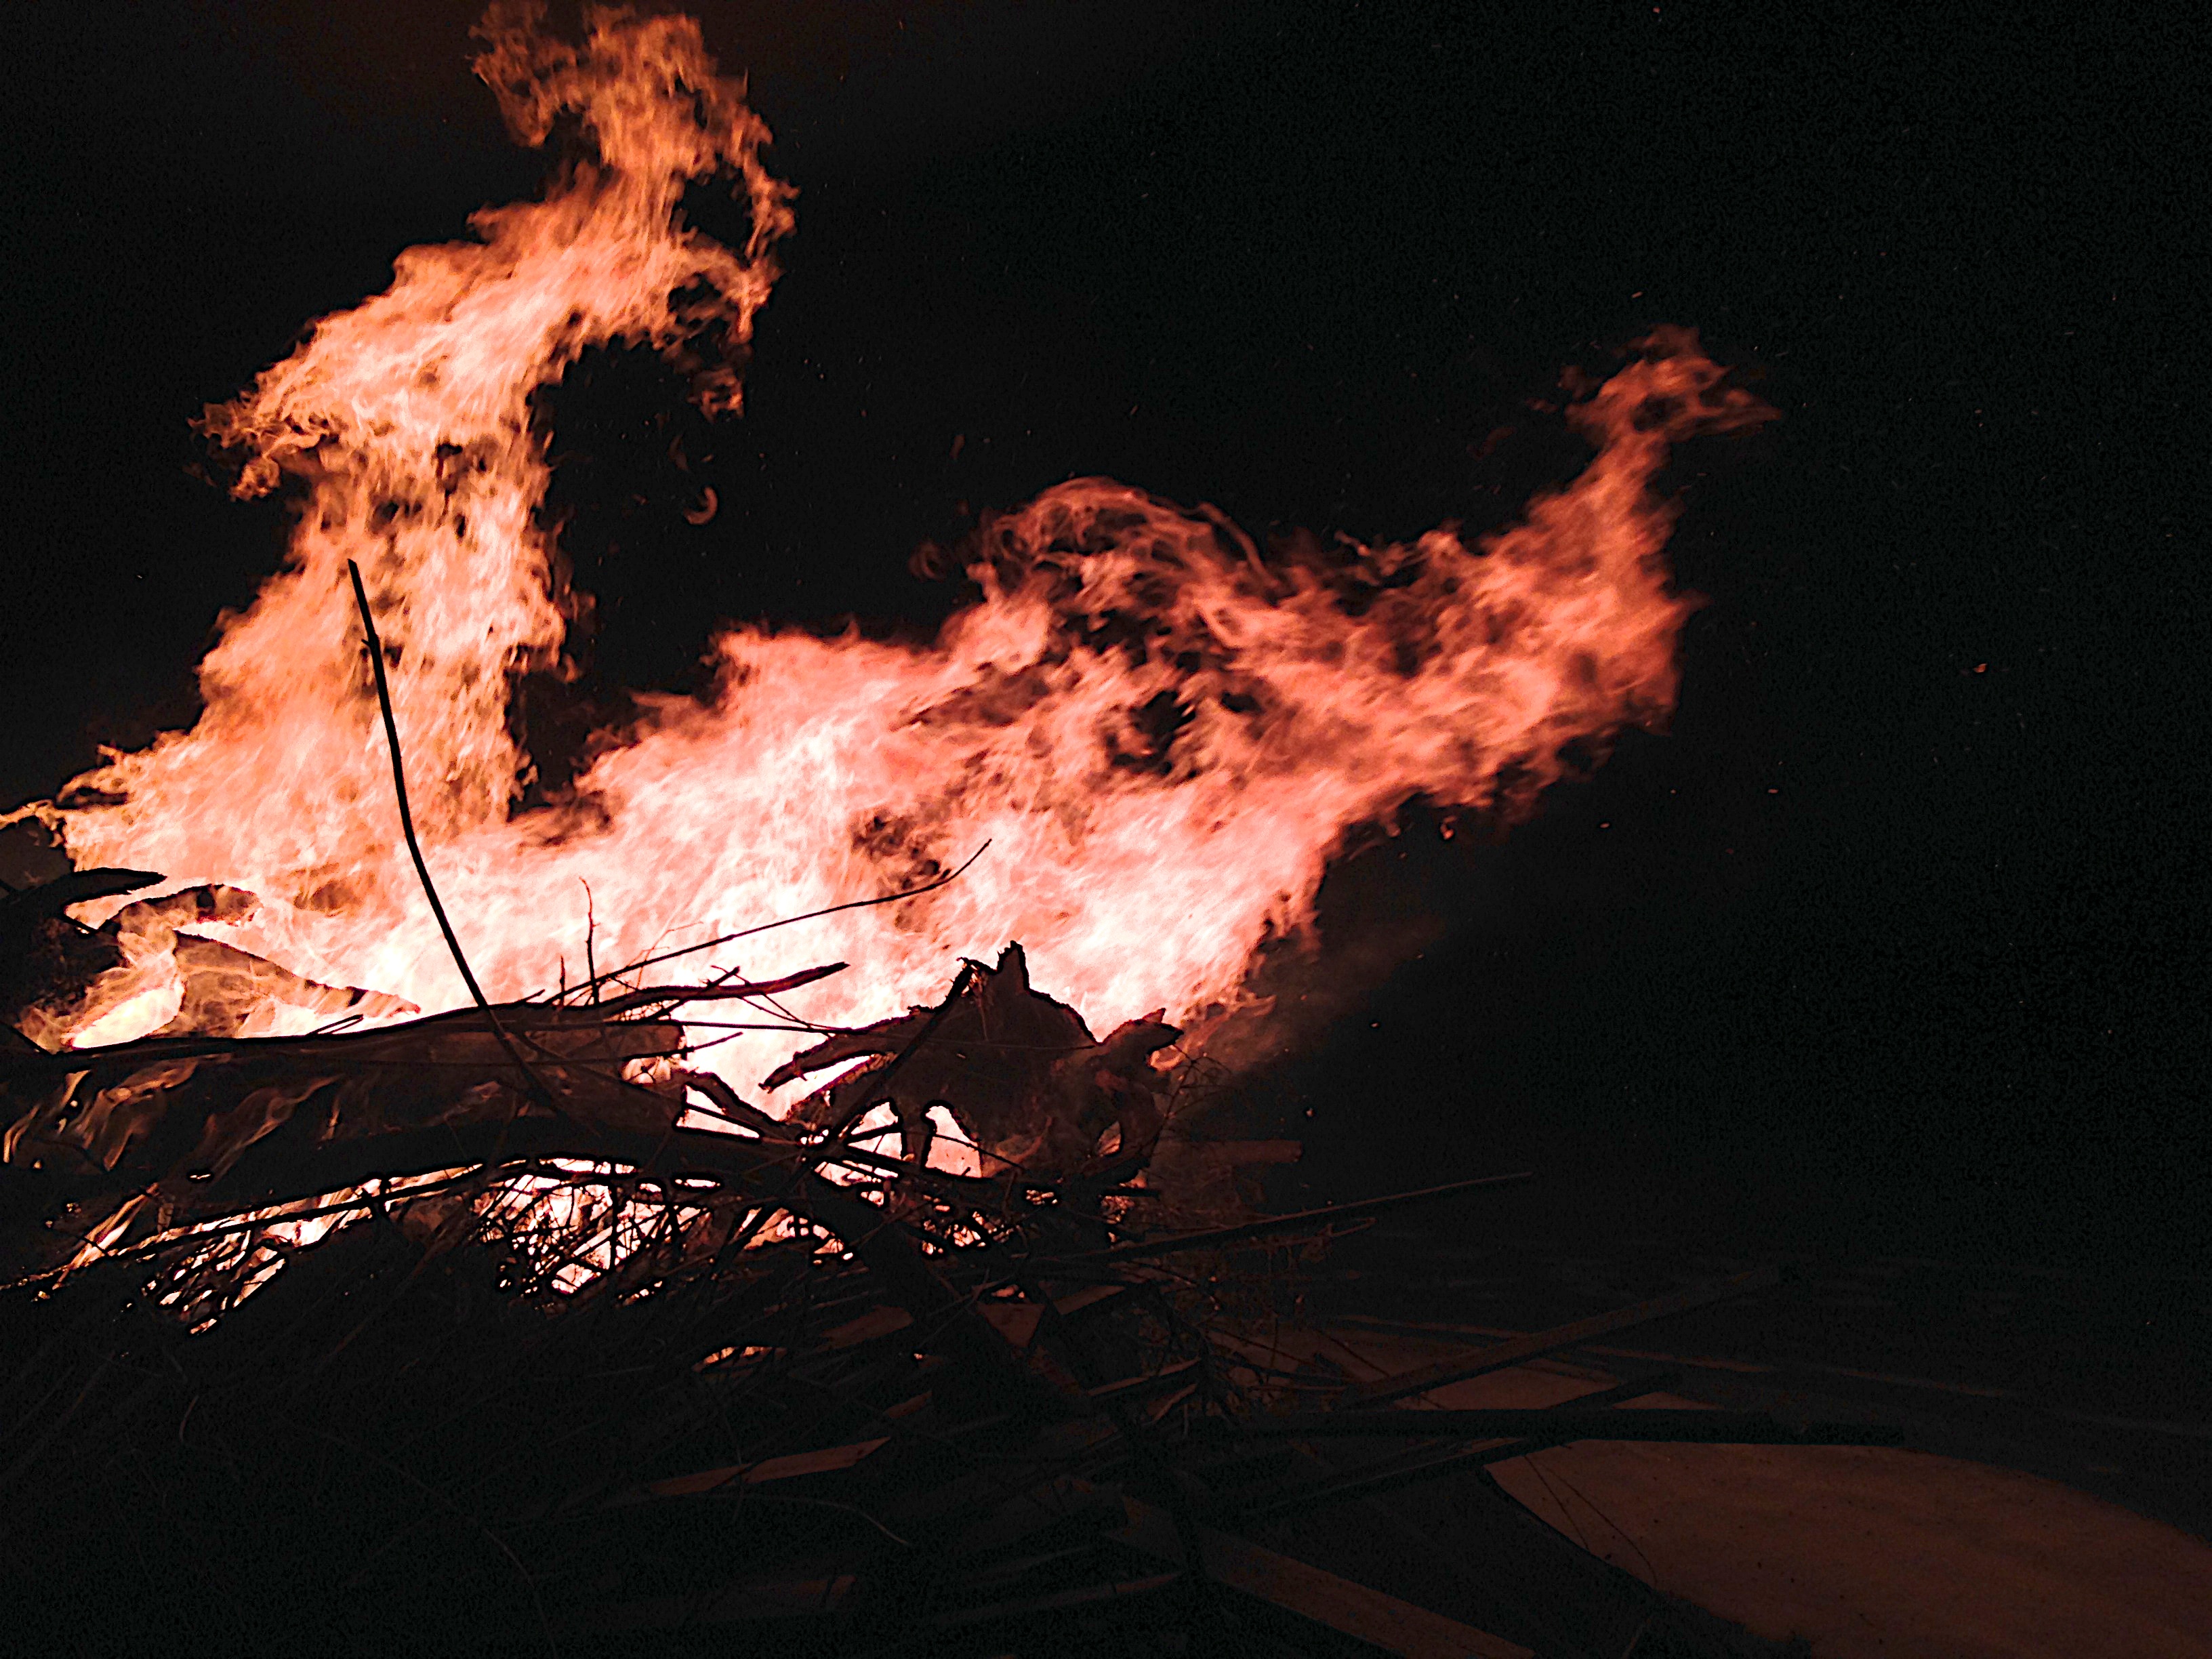
night, fire, darkness, bonfire, cool image, geological phenomenon